Jahmi'us Ramsey

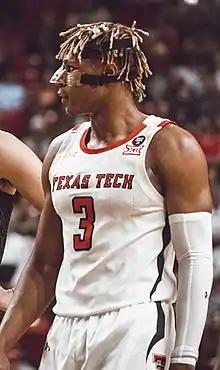
Ramsey with Texas Tech in 2020

Jahmi'us Ramsey (born June 9, 2001) is an American professional basketball player for Pallacanestro Trieste of the Italian Lega Basket Serie A (LBA). He played college basketball for the Texas Tech Red Raiders.